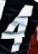
Number: 4